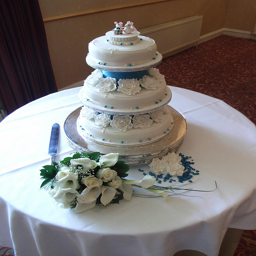
A white table and flowers next to a layered cake.
A tiered wedding cake standing next to a bouquet on a table.
A wedding cake next to a bouquet of white flowers on a round table.
A white and turquoise wedding cake and bouquet on a table.
A triple storey cake with a bouquet of flower and a knife are kept on a table.